History of the Crossrail project

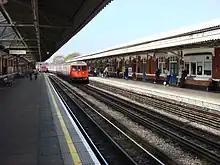
Ladbroke Grove Underground station

The Royal Borough of Kensington & Chelsea was pushing for an additional station in the north of the borough, east of Old Oak Common, at Kensal off Ladbroke Grove and Canal Way. A turn-back facility, now built west of Paddington, could have been sited at Kensal to provide a frequent service to a new station to regenerate that area. Former Mayor Boris Johnson agreed that a station would be added if it met three tests: it must not delay construction of Crossrail, it did not compromise performance of Crossrail or any other railway, and it must not increase Crossrail's overall cost. So the council agreed to underwrite the projected £33 million cost, and a consultancy study that then concluded a Kensal station would not compromise Crossrail.